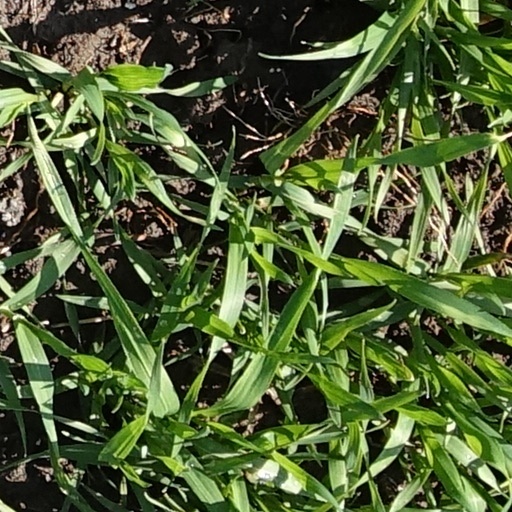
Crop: wheat